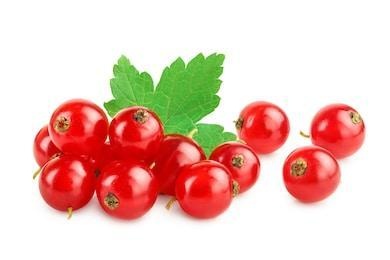
Label: redcurrant